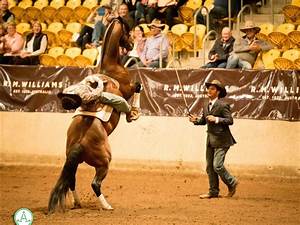
Label: cavallo